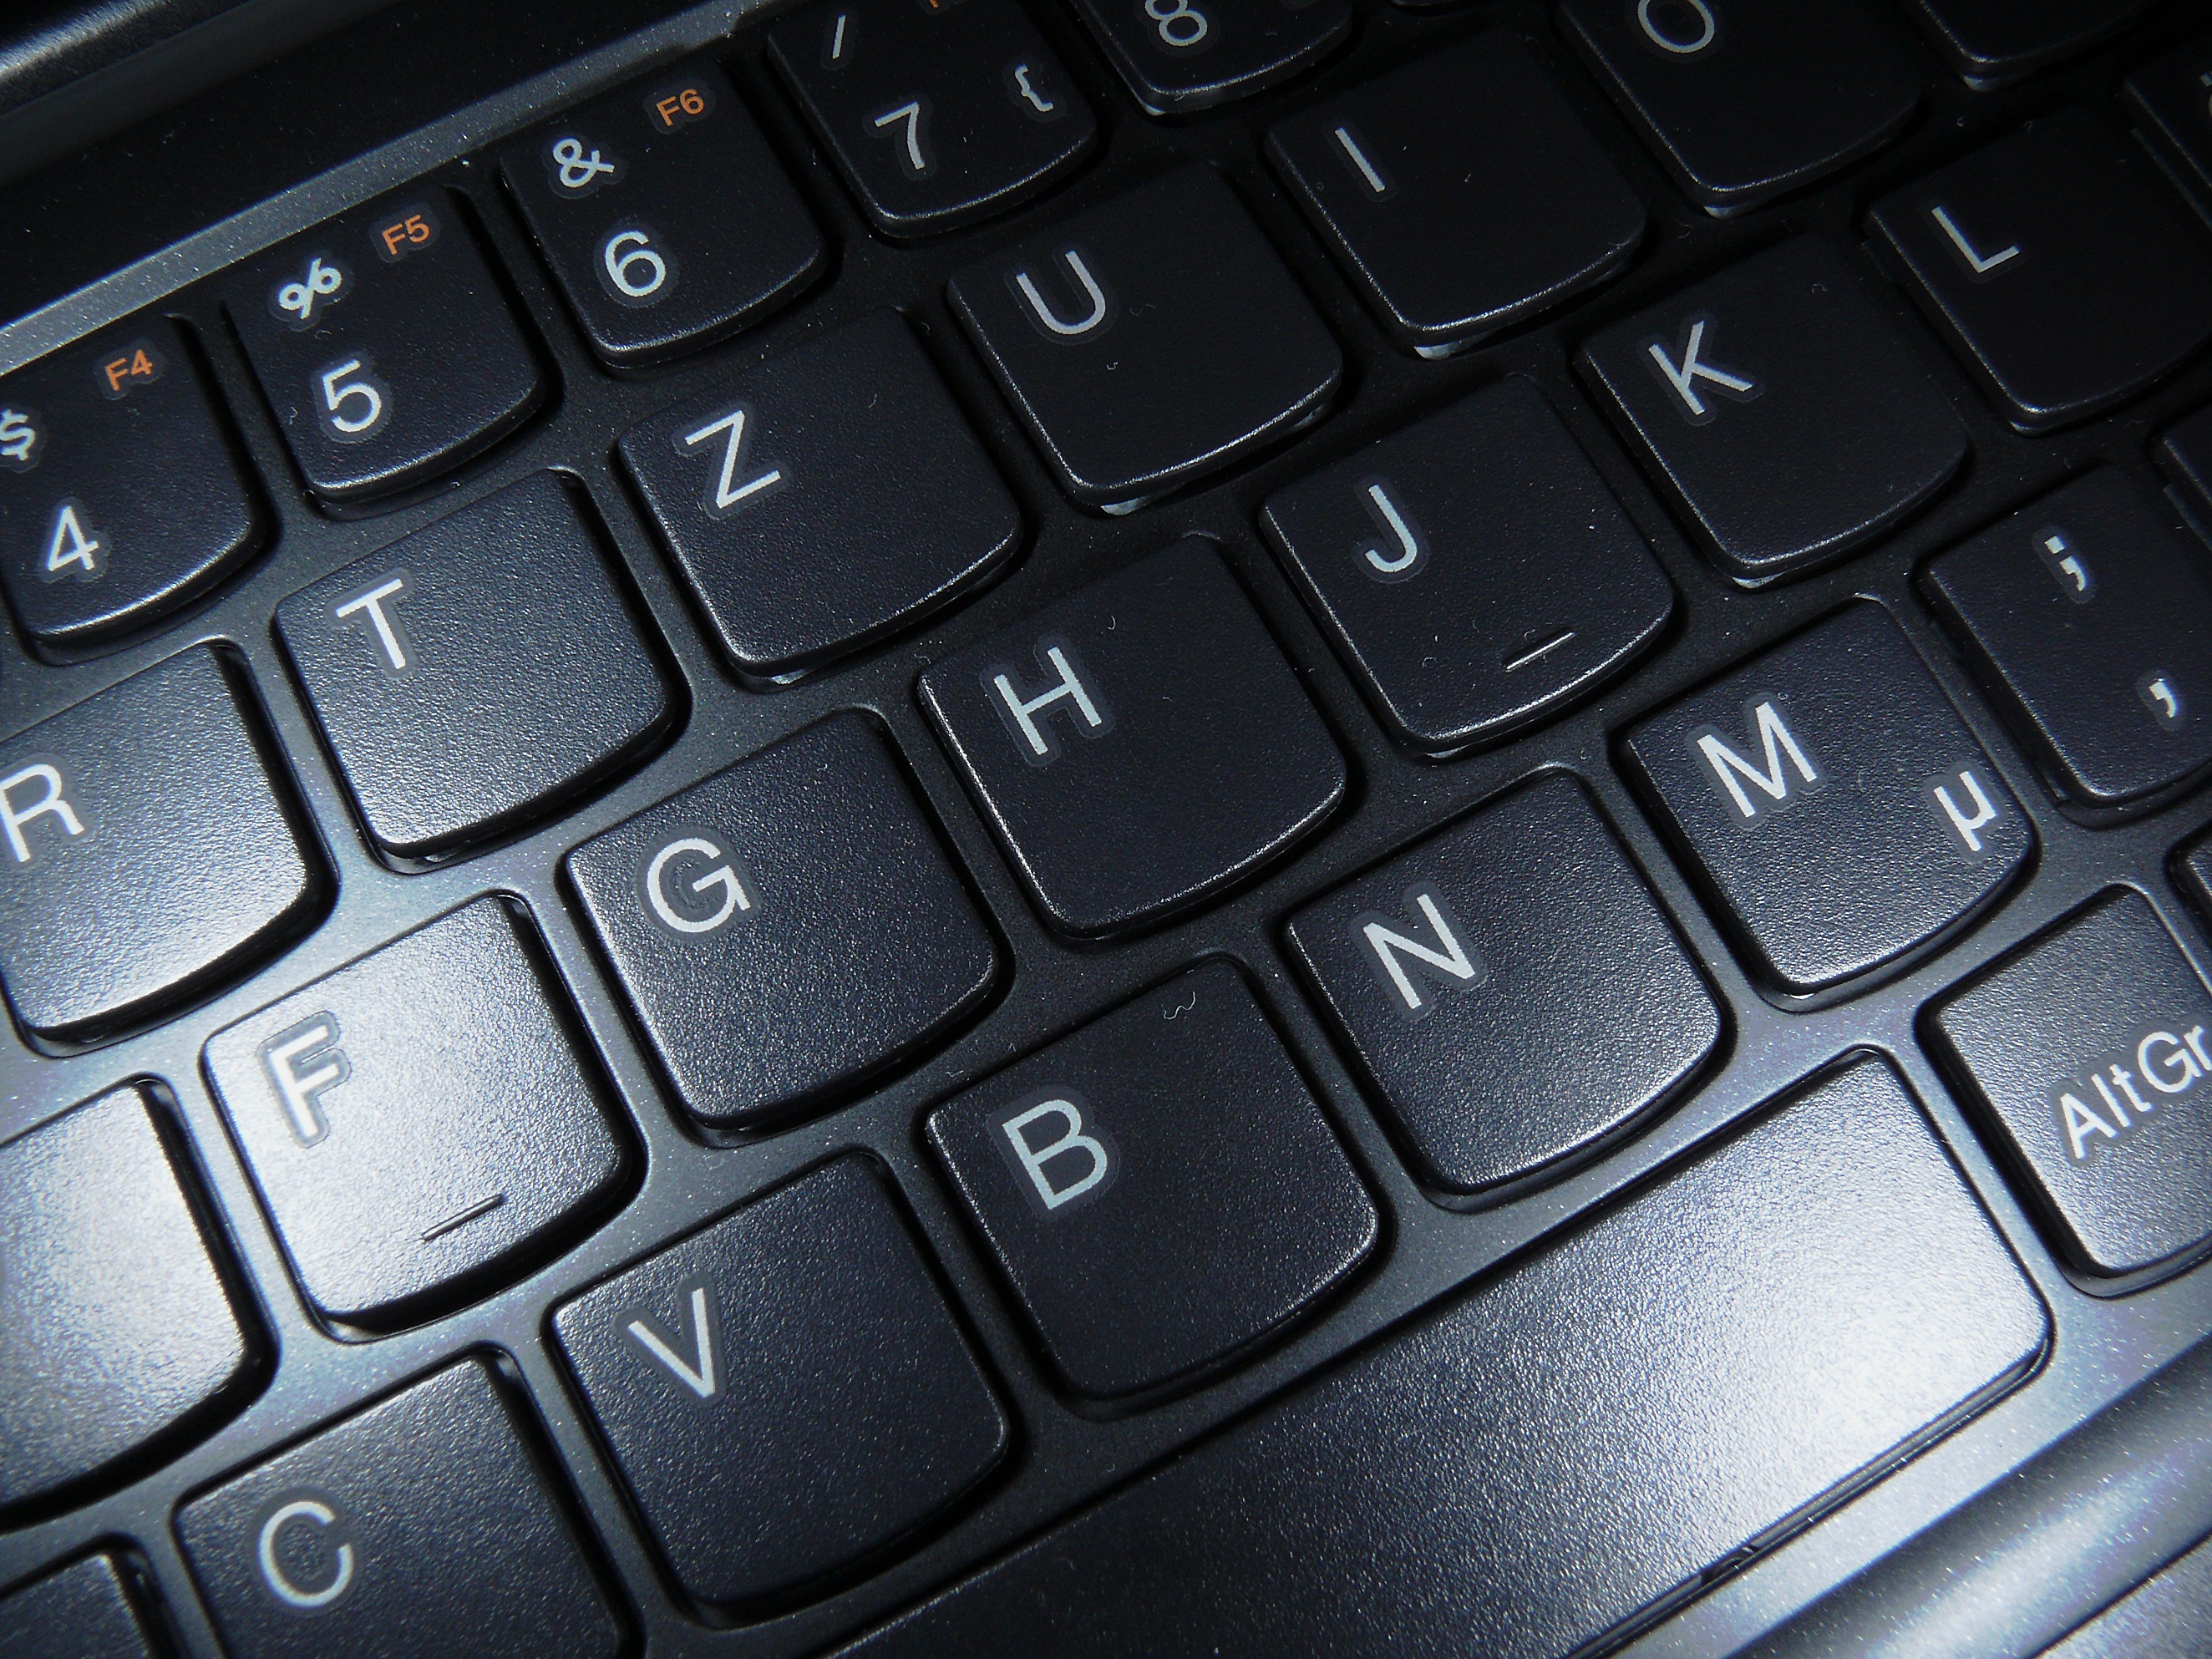
laptop, computer, keyboard, technology, typewriter, steel, touch, alphabet, key, metal, machine, business, control panel, button, stainless steel, switch, close up, chrome, display, letters, pc, shiny, input, gloss, multimedia, robust, leave, calculator, noble, characters, computer keyboard, data processing, edp, backed up, spaces, numeric keypad, high gloss, electronic device, computer hardware, musical keyboard, electronic keyboard, presser, input field, mainframe computer, security keyboard